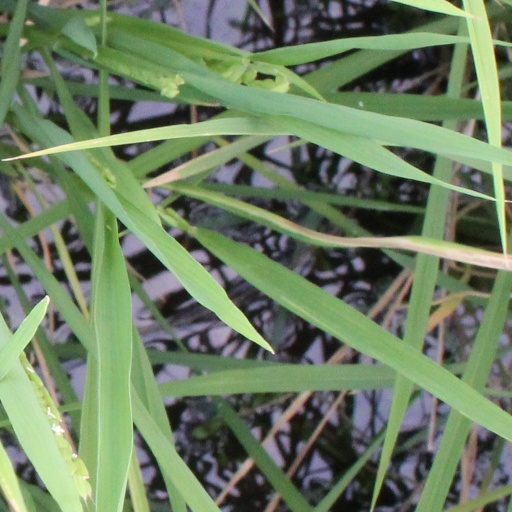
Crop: rice